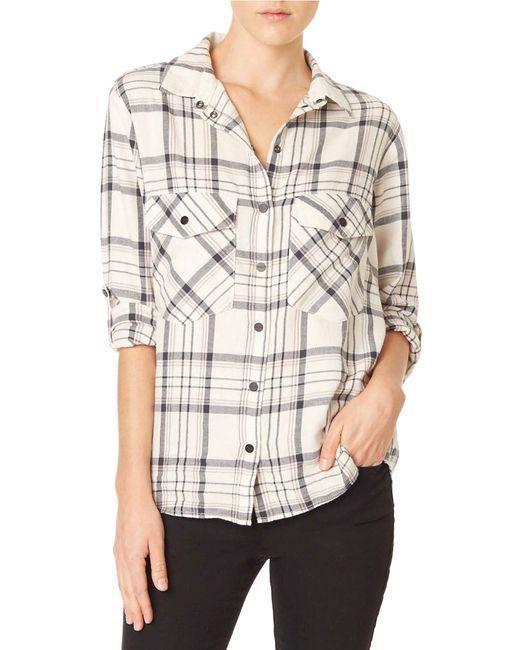
lässiges cremefarbenes Damen-Baumwollhemd mit schwarzen Karos, vollen Ärmeln, Doppeltaschen